Ulrike Schmidt

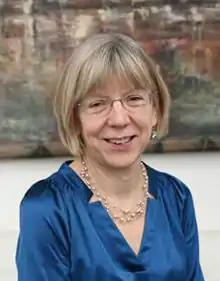
Ulrike Schmidt

Ulrike Hermine Schmidt is a British psychiatrist at the Institute of Psychiatry, Psychology and Neuroscience, King's College London in London, where she is Professor of Eating Disorders as well as the Head of the Section of Eating Disorders. Schmidt is a consultant at the Eating Disorders Service within the South London and Maudsley NHS Foundation Trust. Schmidt is known for her ground breaking work helping people with eating disorders and their clinicians.